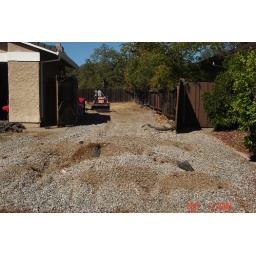
The pile of rock that came out of the area between the house and the fence. Not put in very well.